Michael Beasley

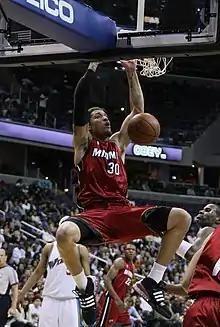
Beasley during his first tenure with the Heat

On June 26, 2008, Beasley was selected 2nd overall in the 2008 NBA draft by the Miami Heat. He signed with the Heat on July 2.